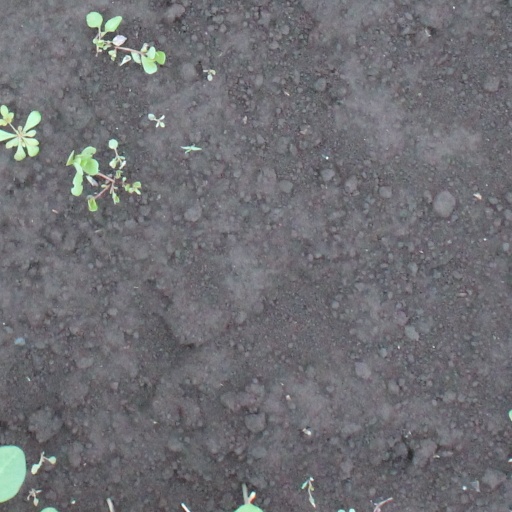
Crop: soybean